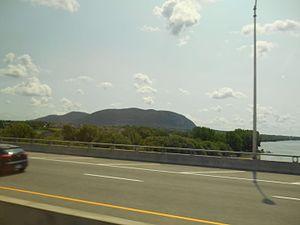
Mont Saint-Hilaire et rivière Richelieu, vus de l'autoroute 20
L'autoroute 20 est une autoroute interurbaine québécoise également désignée comme l'autoroute du Souvenir entre la frontière avec l'Ontario et la ville de Montréal, l'autoroute René-Lévesque le long du fleuve Saint-Laurent dans l'agglomération de Longueuil et l'autoroute Jean-Lesage à l'est de Montréal. Elle constitue l'un des principaux liens routiers du Québec, reliant les villes de Montréal et Québec via la rive-Sud du Fleuve Saint-Laurent, parallèlement à l'autoroute 40 située sur la rive-Nord du fleuve. L'autoroute 20 est l'axe principal du corridor Québec-Windsor dans sa section québécoise. Elle dessert les régions de la Montérégie, de Montréal, du Centre-du-Québec, de Chaudière-Appalaches et du Bas-Saint-Laurent. Avec ses 586 kilomètres, elle est actuellement la plus longue autoroute québécoise. Par contre, elle est séparée en deux sections distinctes, séparées d'environ 55 km près de son extrémité est. Elle est accompagnée tout au long de son trajet par différentes routes de desserte locale, qui peuvent aussi lui servir d'alternative lors de fermeture importante.